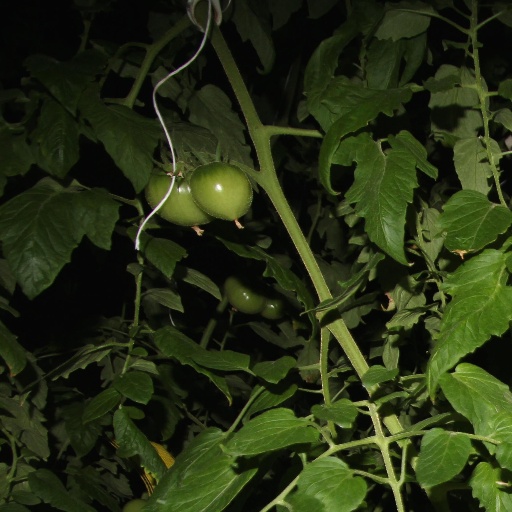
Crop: tomato